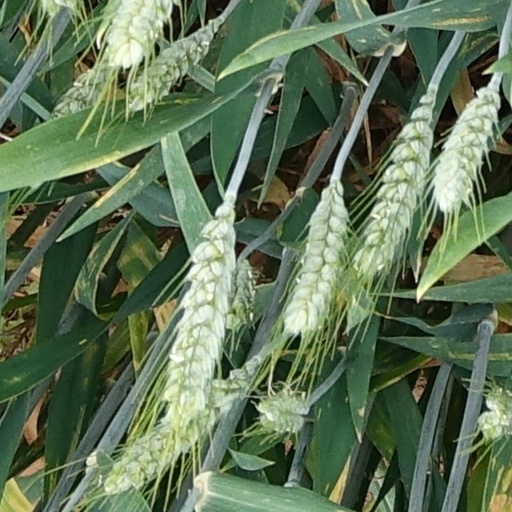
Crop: wheat